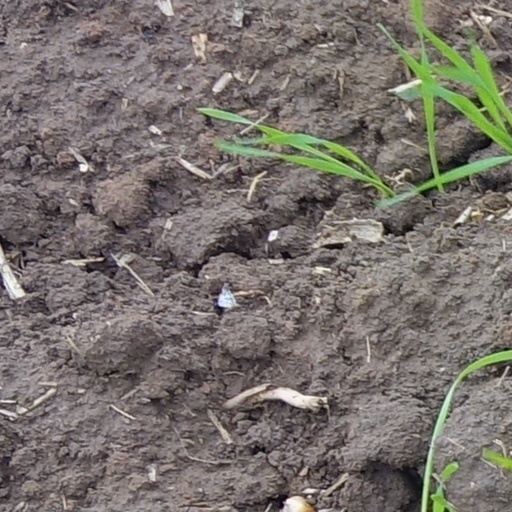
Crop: wheat